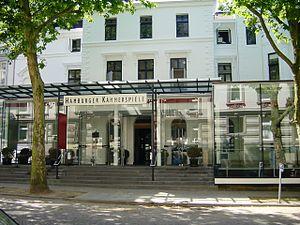
Eimsbüttel est un arrondissement de la ville de Hambourg, en Allemagne. Il se trouve au nord-ouest de la ville, entre Altona et Hamburg-Nord. C'est dans cet arrondissement que se trouve l'Université de Hambourg, et le quartier universitaire se trouve dans Rotherbaum. Eimsbüttel comptait 246 087 habitants en 2006. Au nord-est de l'arrondissement se trouve l'aéroport de Hambourg, dans les quartiers de Niendorf et Lokstedt. Au nord commence le Land de Schleswig-Holstein.
L’Hamburger Kammerspiele est un théâtre de Hambourg situé dans le quartier de Rotherbaum de l'arrondissement d'Hamburg-Eimsbüttel. Il fut créé en 1918 par Erich Ziegel.
Erich Ziegel fut un acteur, metteur en scène, directeur de théâtre et dramaturge allemand.